The Big Easy (TV series)

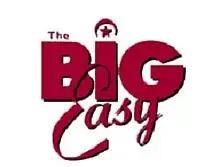
Title card

The Big Easy is an American crime drama series that was based on the 1987 film of the same name.